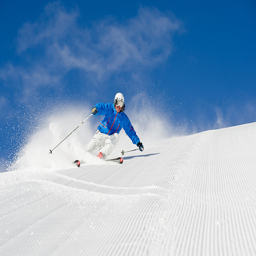
A down hill skier ride down a snow covered slope.
A skier cutting a turn on a slope.
A skier in a blue coat and white pants headed down slope.
A skier skiing down a snowy mountain slower.
A man skis down a snowy slope on a clear day.